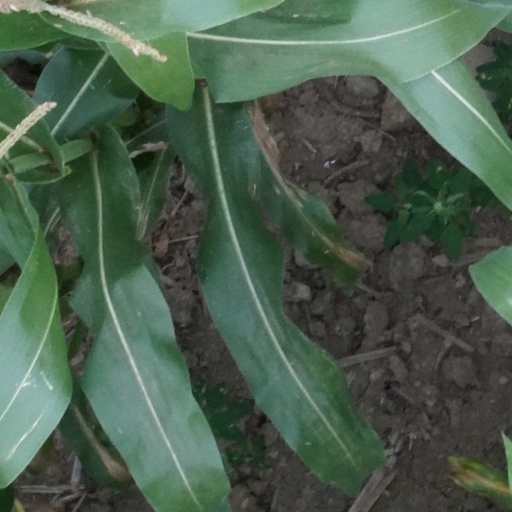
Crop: maize; corn